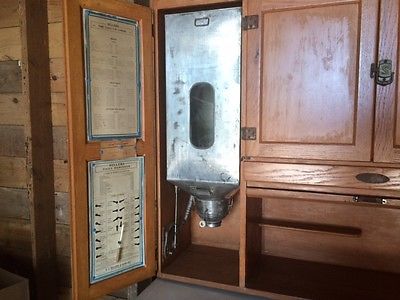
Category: cabinet